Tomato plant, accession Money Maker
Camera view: bottom (45 deg); turntable rotation: 240 degrees
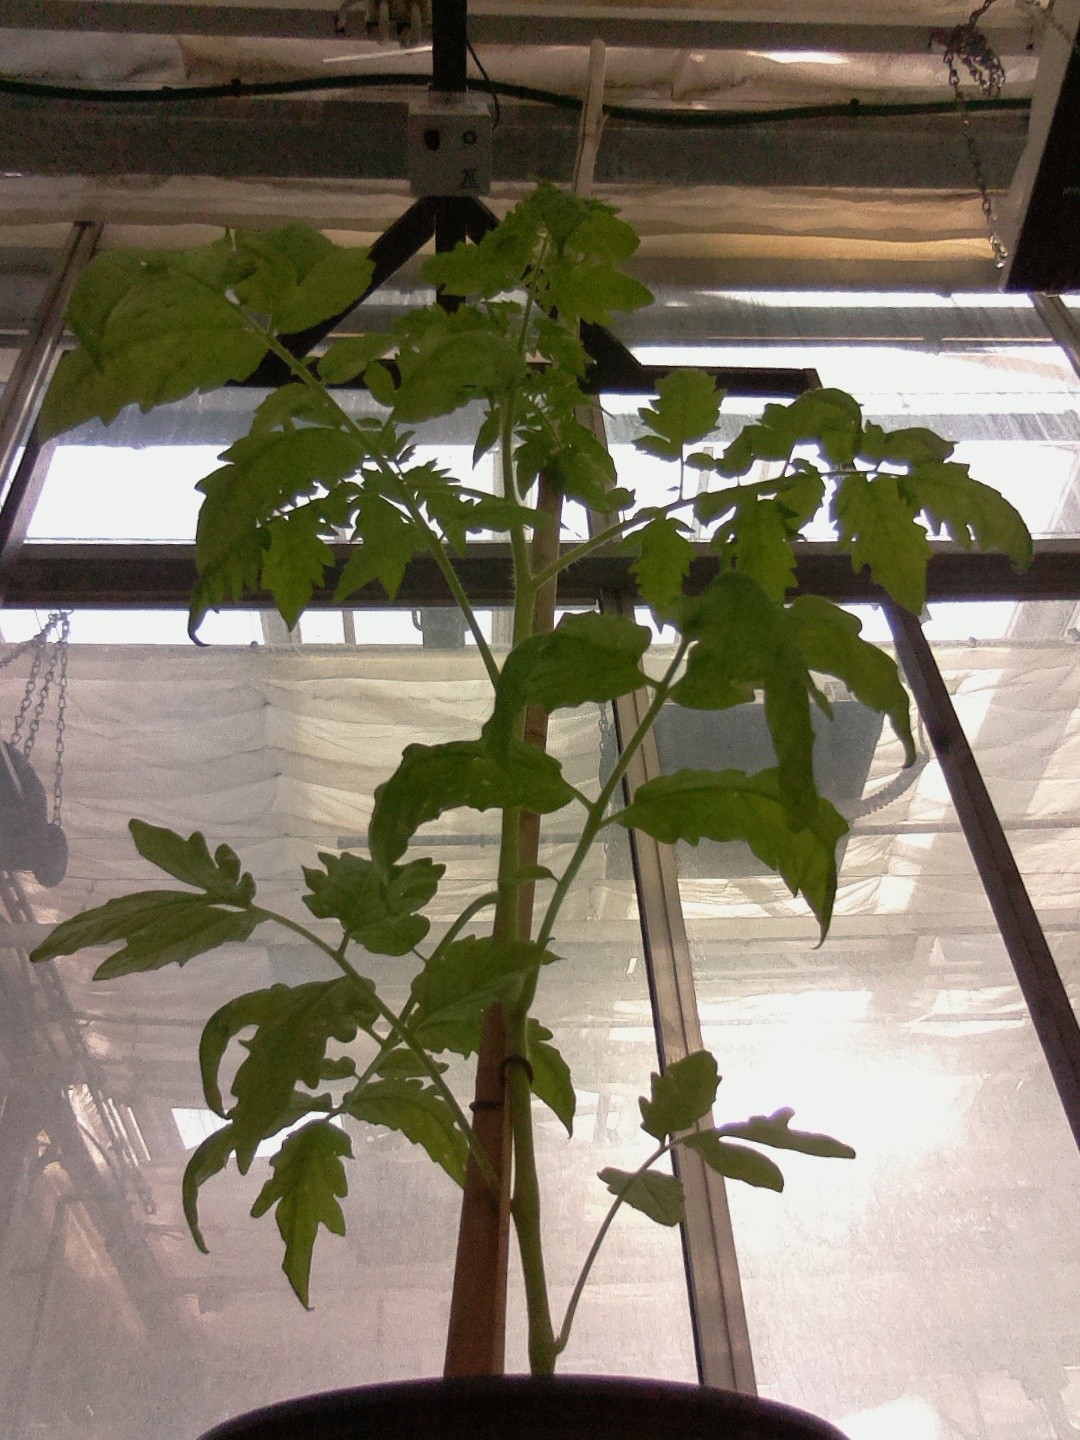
BBCH growth stage 15: 10 of true leaves visible